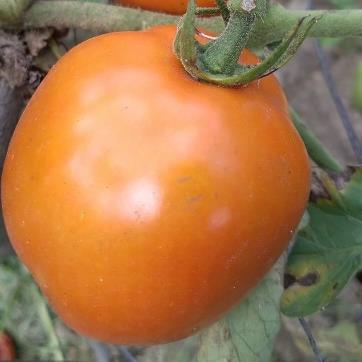
Crop: Tomato
Condition: healthy-fruit